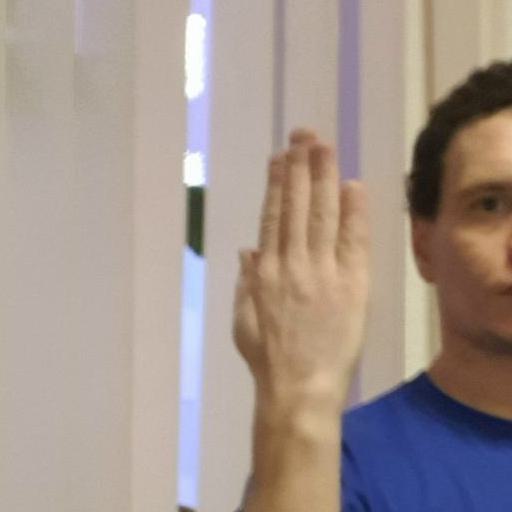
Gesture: stop_inverted